Lviv

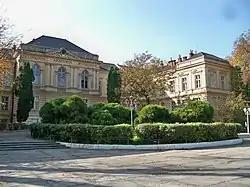
Anatomy Department Building of Danylo Halytsky Lviv National Medical University – one of the oldest and prime medical institutes of Ukraine

The beginnings of aviation in Lviv reach back to 1884 when the Aeronautic Society was opened there. The society issued its own magazine "Astronauta" but soon ceased to exist. In 1909 on the initiative of Edmund Libanski the Awiata Society was founded. Among its members there was a group of professors and students of the Lviv Polytechnic, including Stefan Drzewiecki and Zygmunt Sochacki. Awiata was the oldest Polish organization of this kind and it concentrated its activities mainly on exhibitions such as the "First Aviation Exhibition" which took place in 1910 and featured models of aircraft built by Lviv students.